Anfield

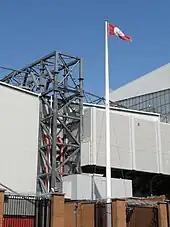
A white flagpole in front of football ground

The stadium is named after the surrounding area, Anfield. The word originated in the combination of Old and Middle English words, which mean "a field on a slope". Anfield, and its deviations, has been associated with the area since at least 1642. It has been suggested that the name is linked to the influx of Irish people into the spreading city in the 1850s, and was associated with Annefield, outside New Ross, County Wexford, Ireland.